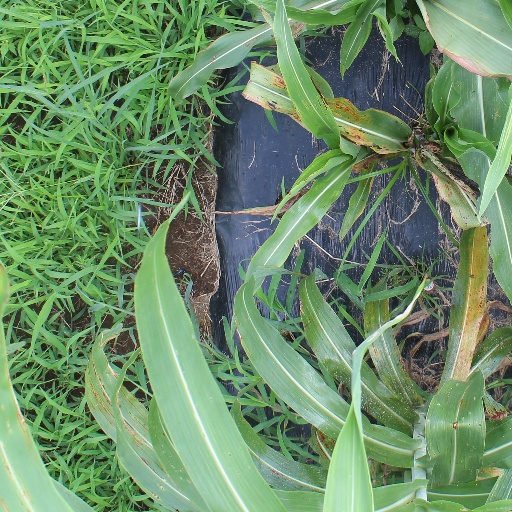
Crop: sorghum